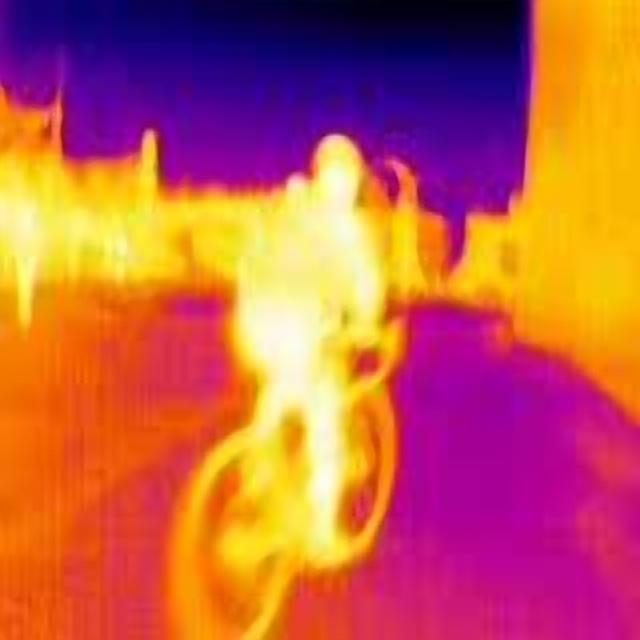
Detected objects:
label: person
label: person